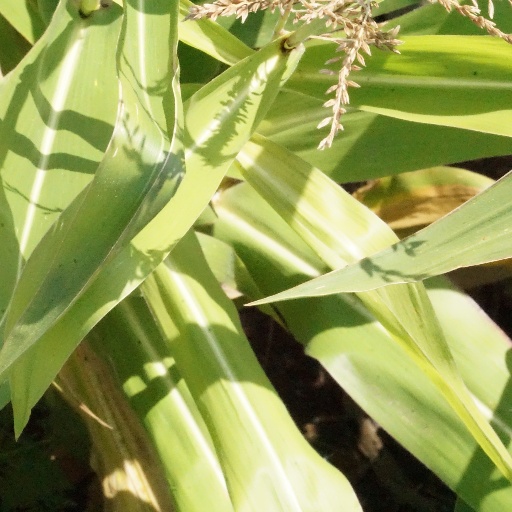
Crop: maize; corn